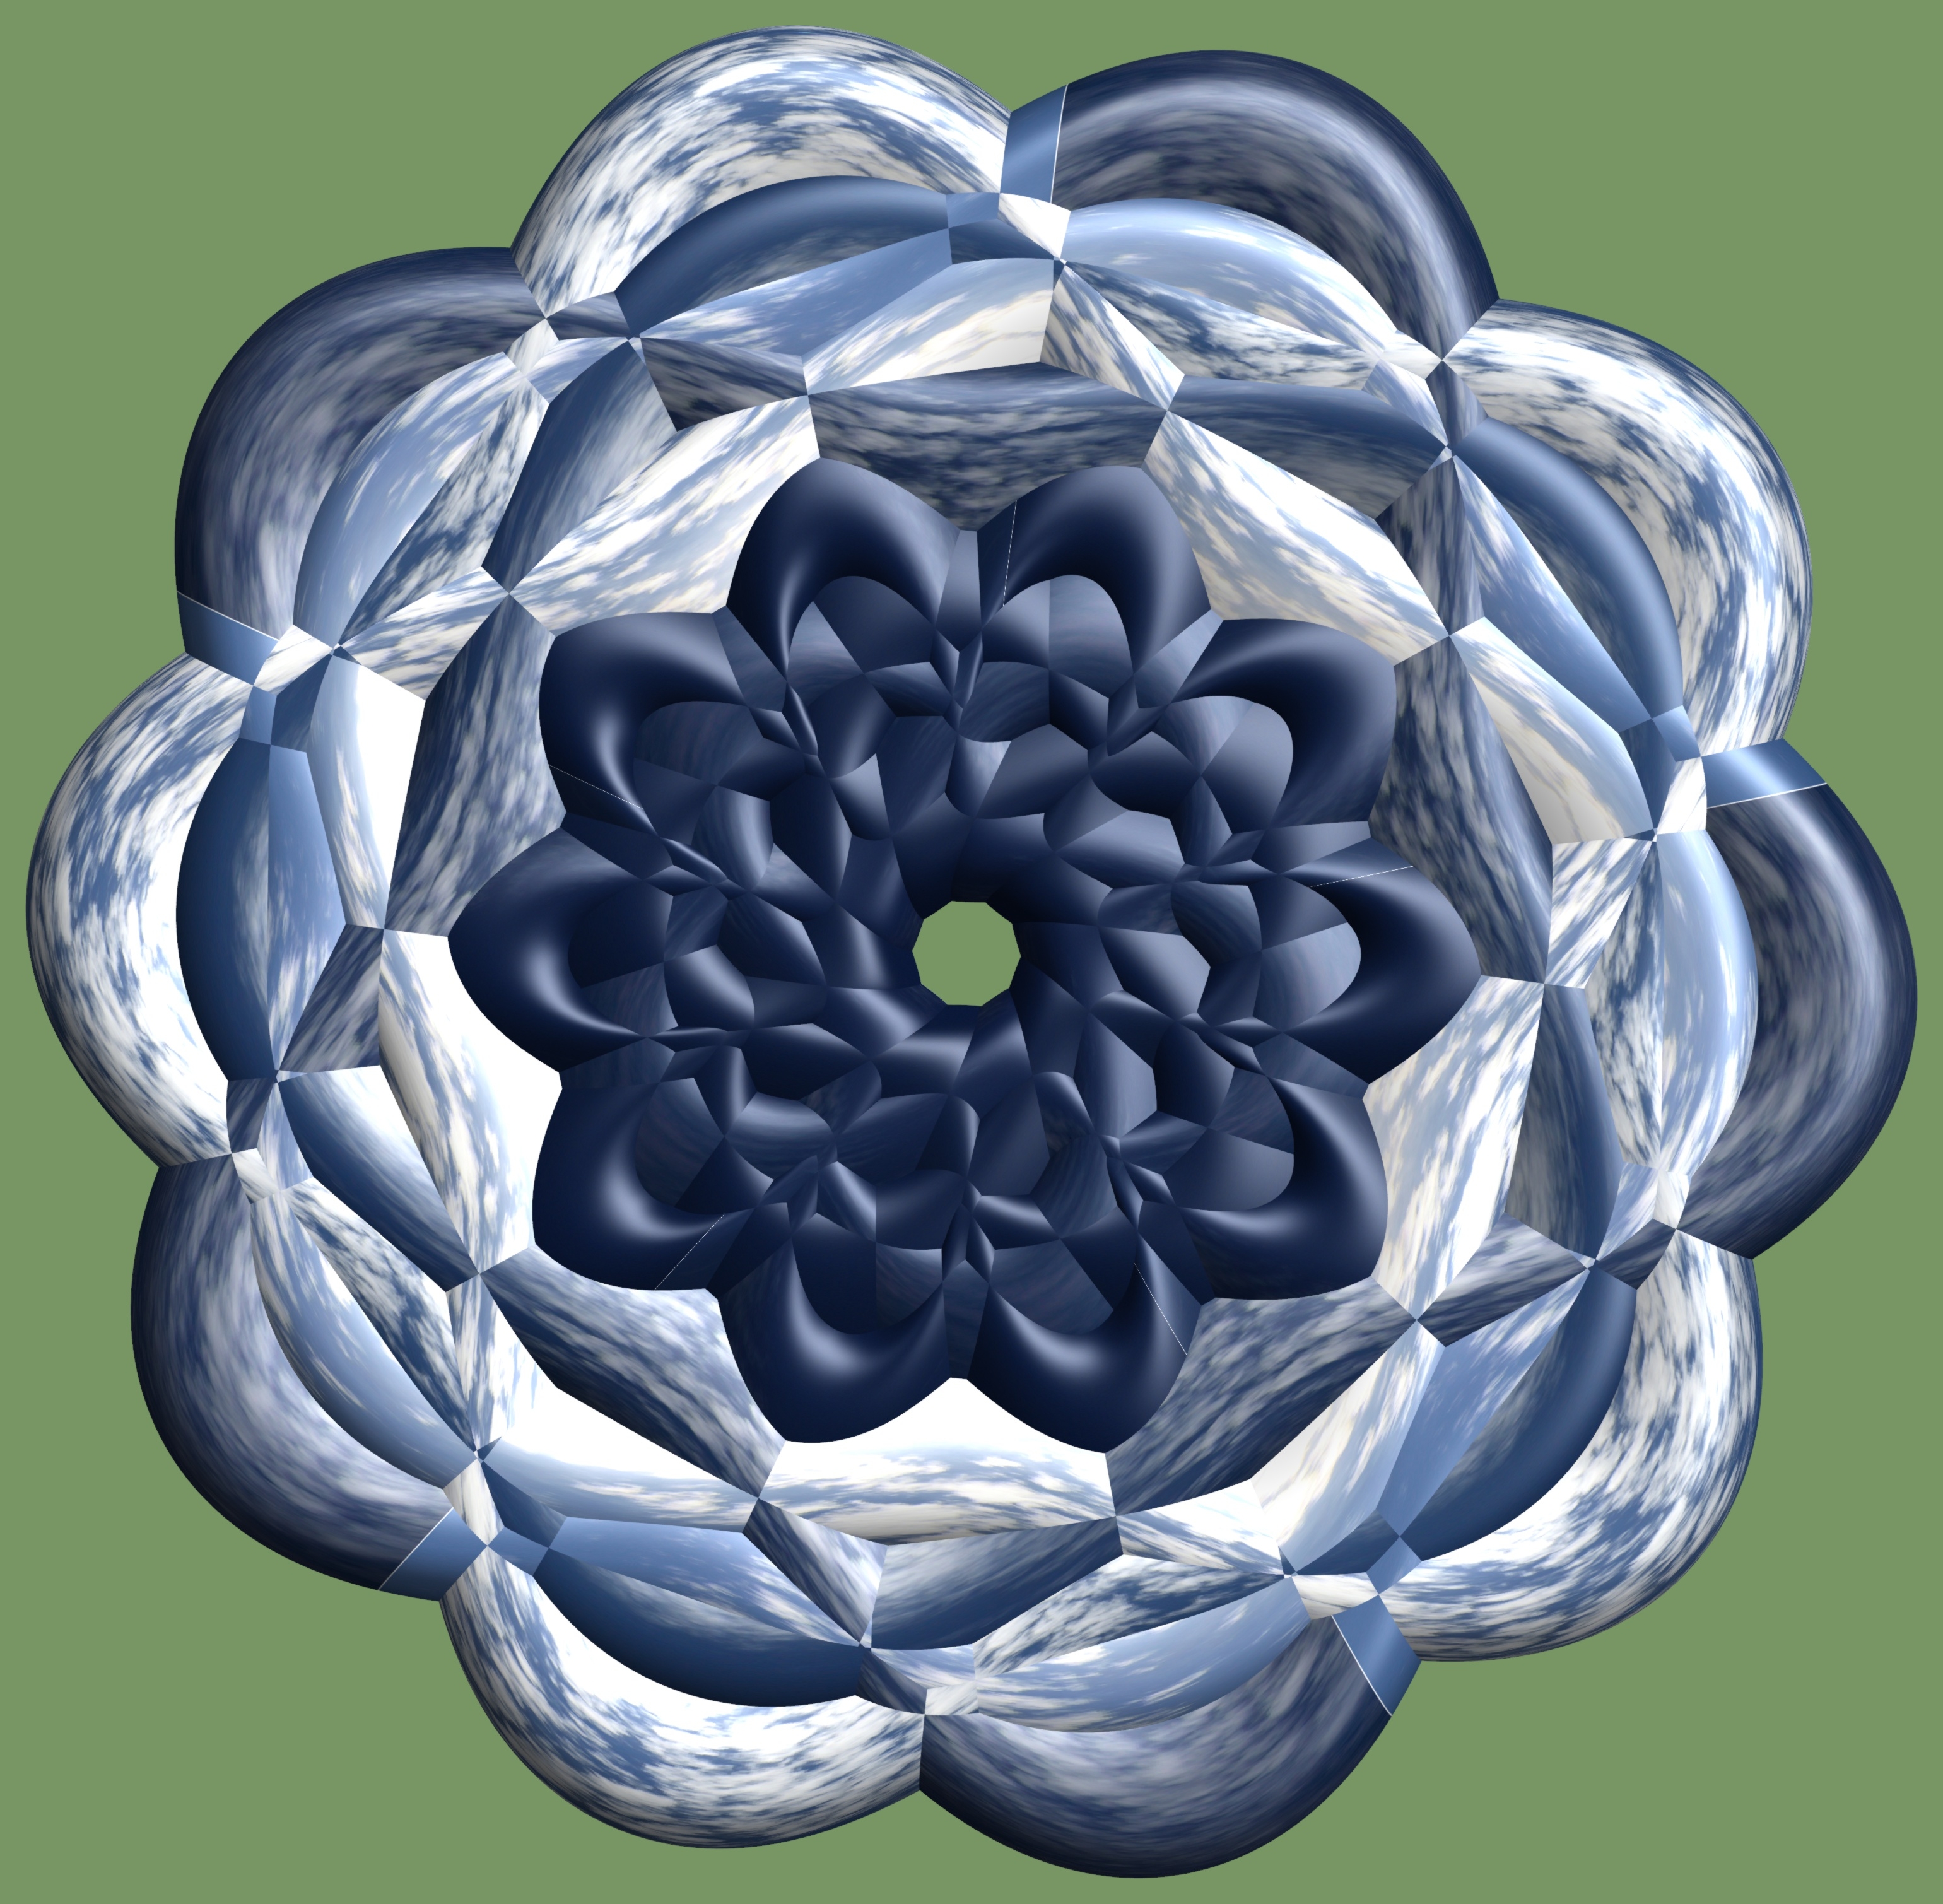
structure, plant, texture, flower, petal, pattern, human body, cool image, design, symmetry, 3d, graphic, organ, torus, mathematica, cg, parametricplot3d, code, program, algorithm, mapping, flowering plant, land plant